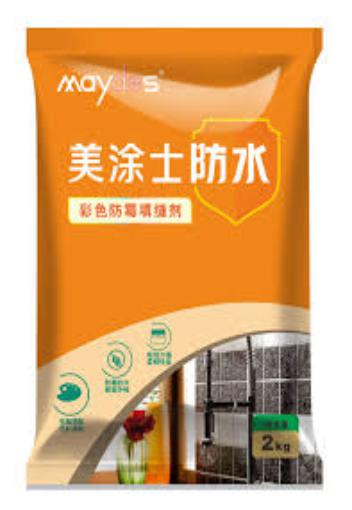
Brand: maydos
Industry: Necessities